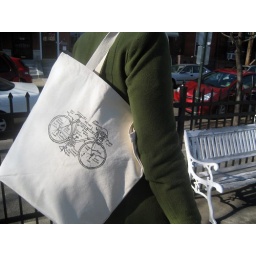
black bike tote in action